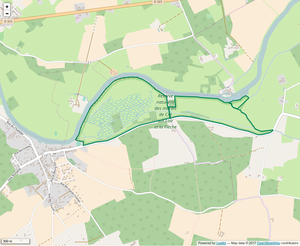
Périmètre de la RNR des Marais de Cré sur Loir et La Flèche.
La réserve naturelle régionale des marais de Cré-sur-Loir et La Flèche est une réserve naturelle régionale située en Pays de la Loire. Classée en 2008, elle occupe une surface de 53 hectares et protège une zone humide de la Sarthe.